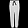
Label: Trouser